Lexus

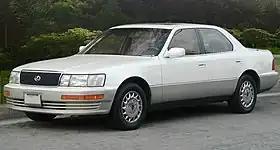
Front quarter view of a sedan parked on a street.

Theories of the etymology of the Lexus name have suggested it is the combination of the words "luxury" and "elegance", and that it is an acronym for "luxury exports to the U.S." According to Team One interviews, the brand name has no specific meaning and simply evokes a luxurious and technological image. Prior to the release of the first vehicles, database service LexisNexis obtained a temporary injunction forbidding the name Lexus from being used because it might cause product confusion. The injunction threatened to delay the division's launch and marketing efforts. The U.S. appeals court lifted the injunction, deciding that there was little likelihood of confusion between the two products.